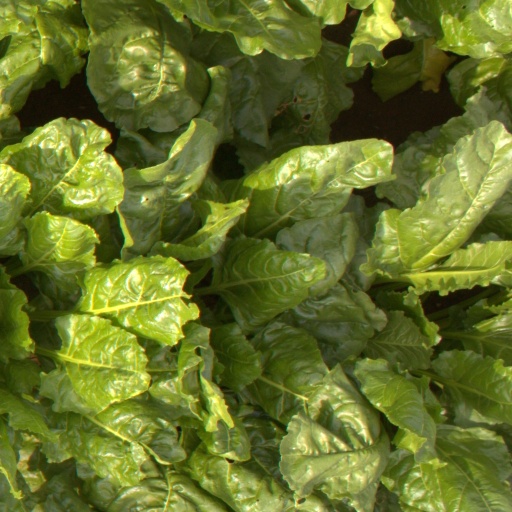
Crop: sugar beet